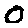
Label: 0